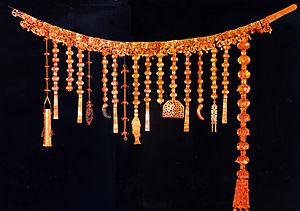
Les trésors nationaux de Corée du Sud sont un ensemble d'objets et de bâtiments qui ont été reconnus par le gouvernement sud-coréen pour leur exceptionnelle valeur historique, artistique et culturelle.